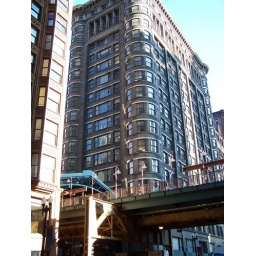
El is the Chicago subway...a real over the level fo the ground train ....a loop around Downtown.